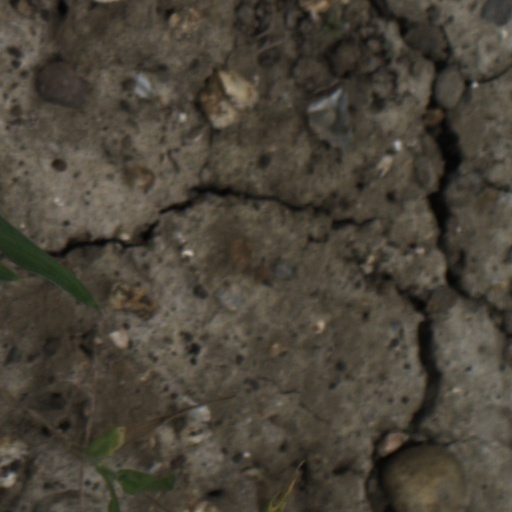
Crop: wheat